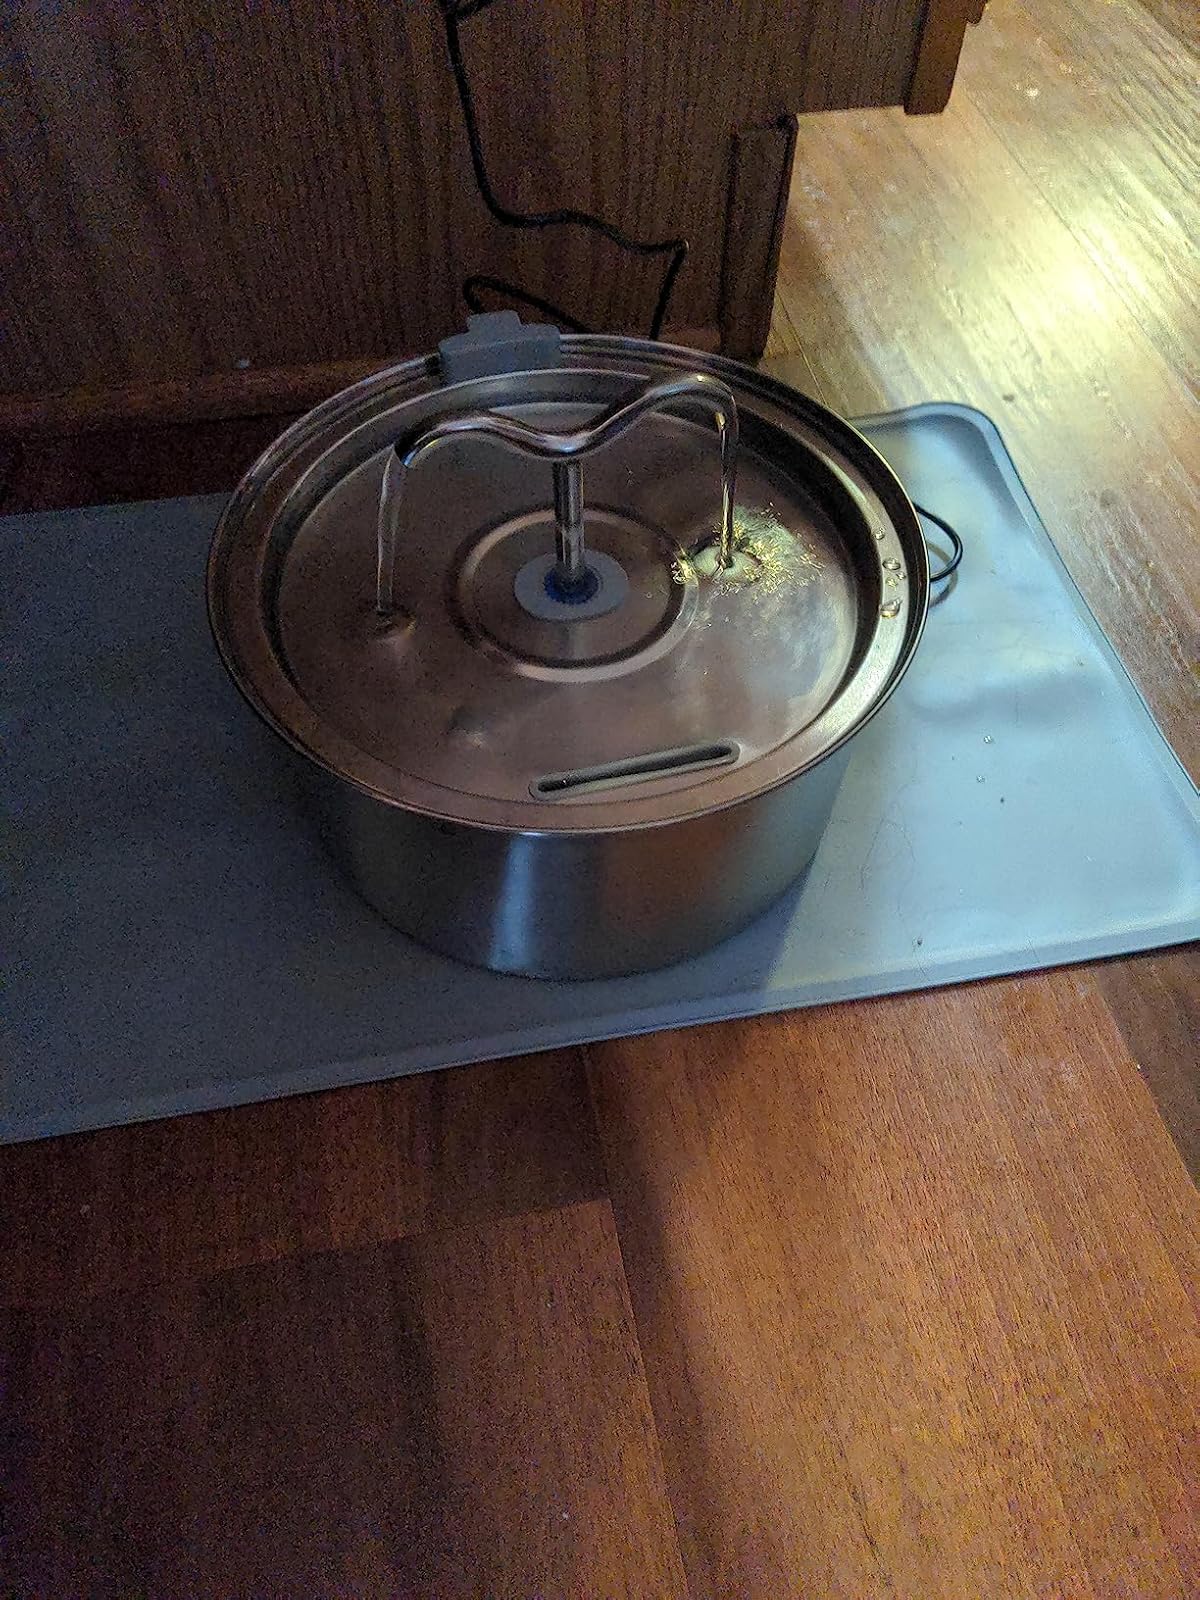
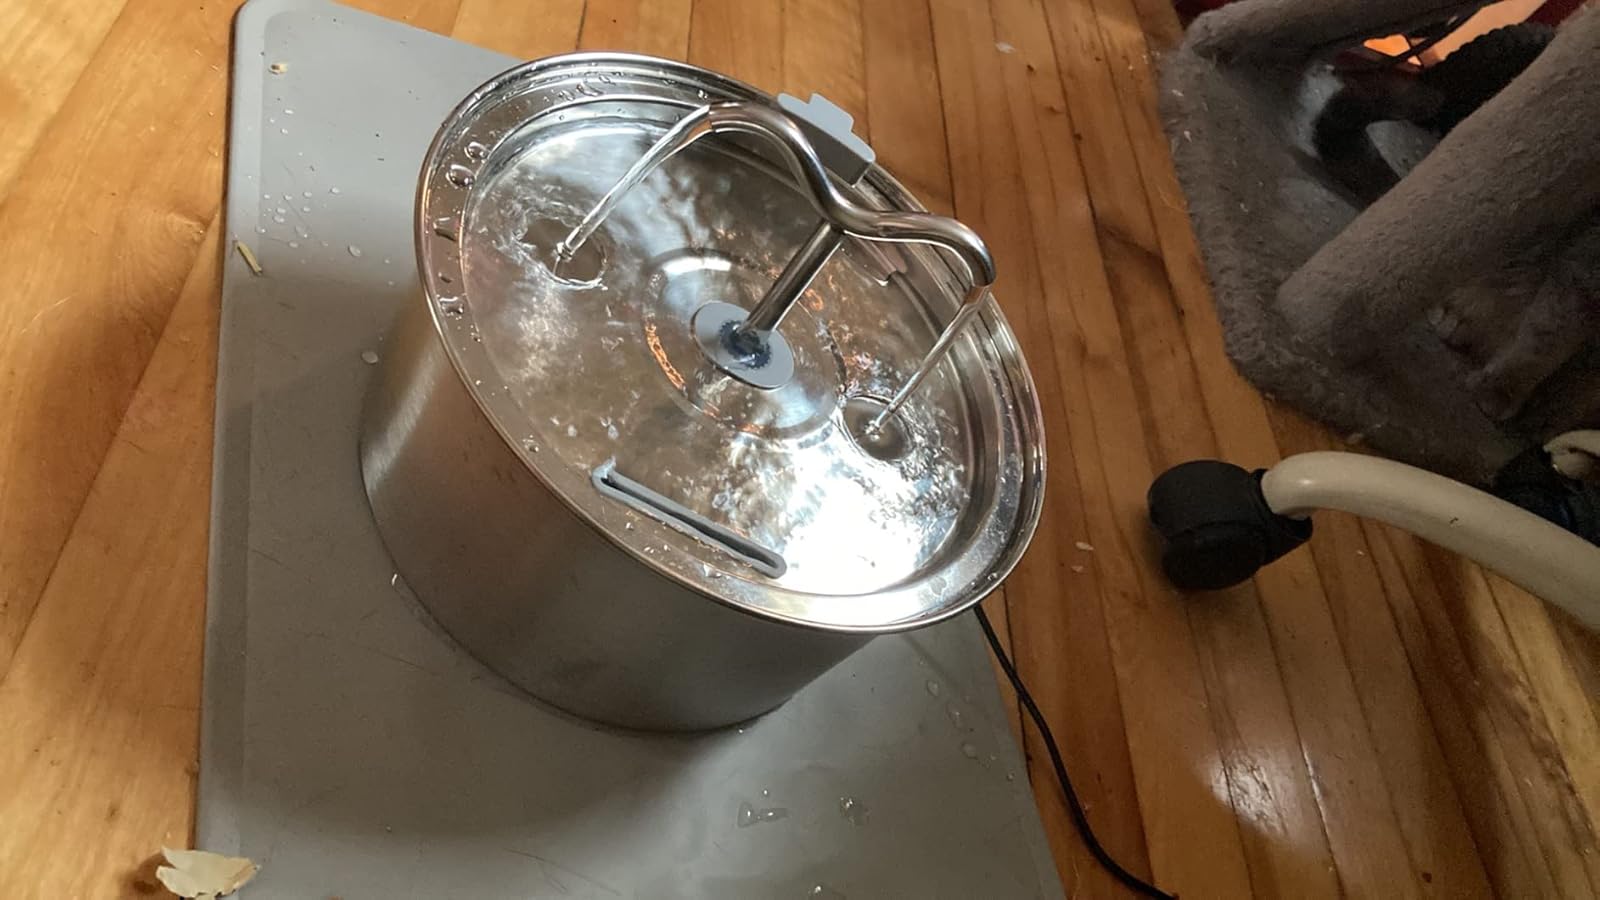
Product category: items_bowl
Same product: yes